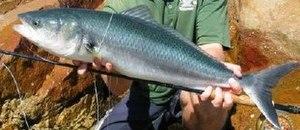
Arripis est un genre de poissons, l'unique de la famille Arripidae.